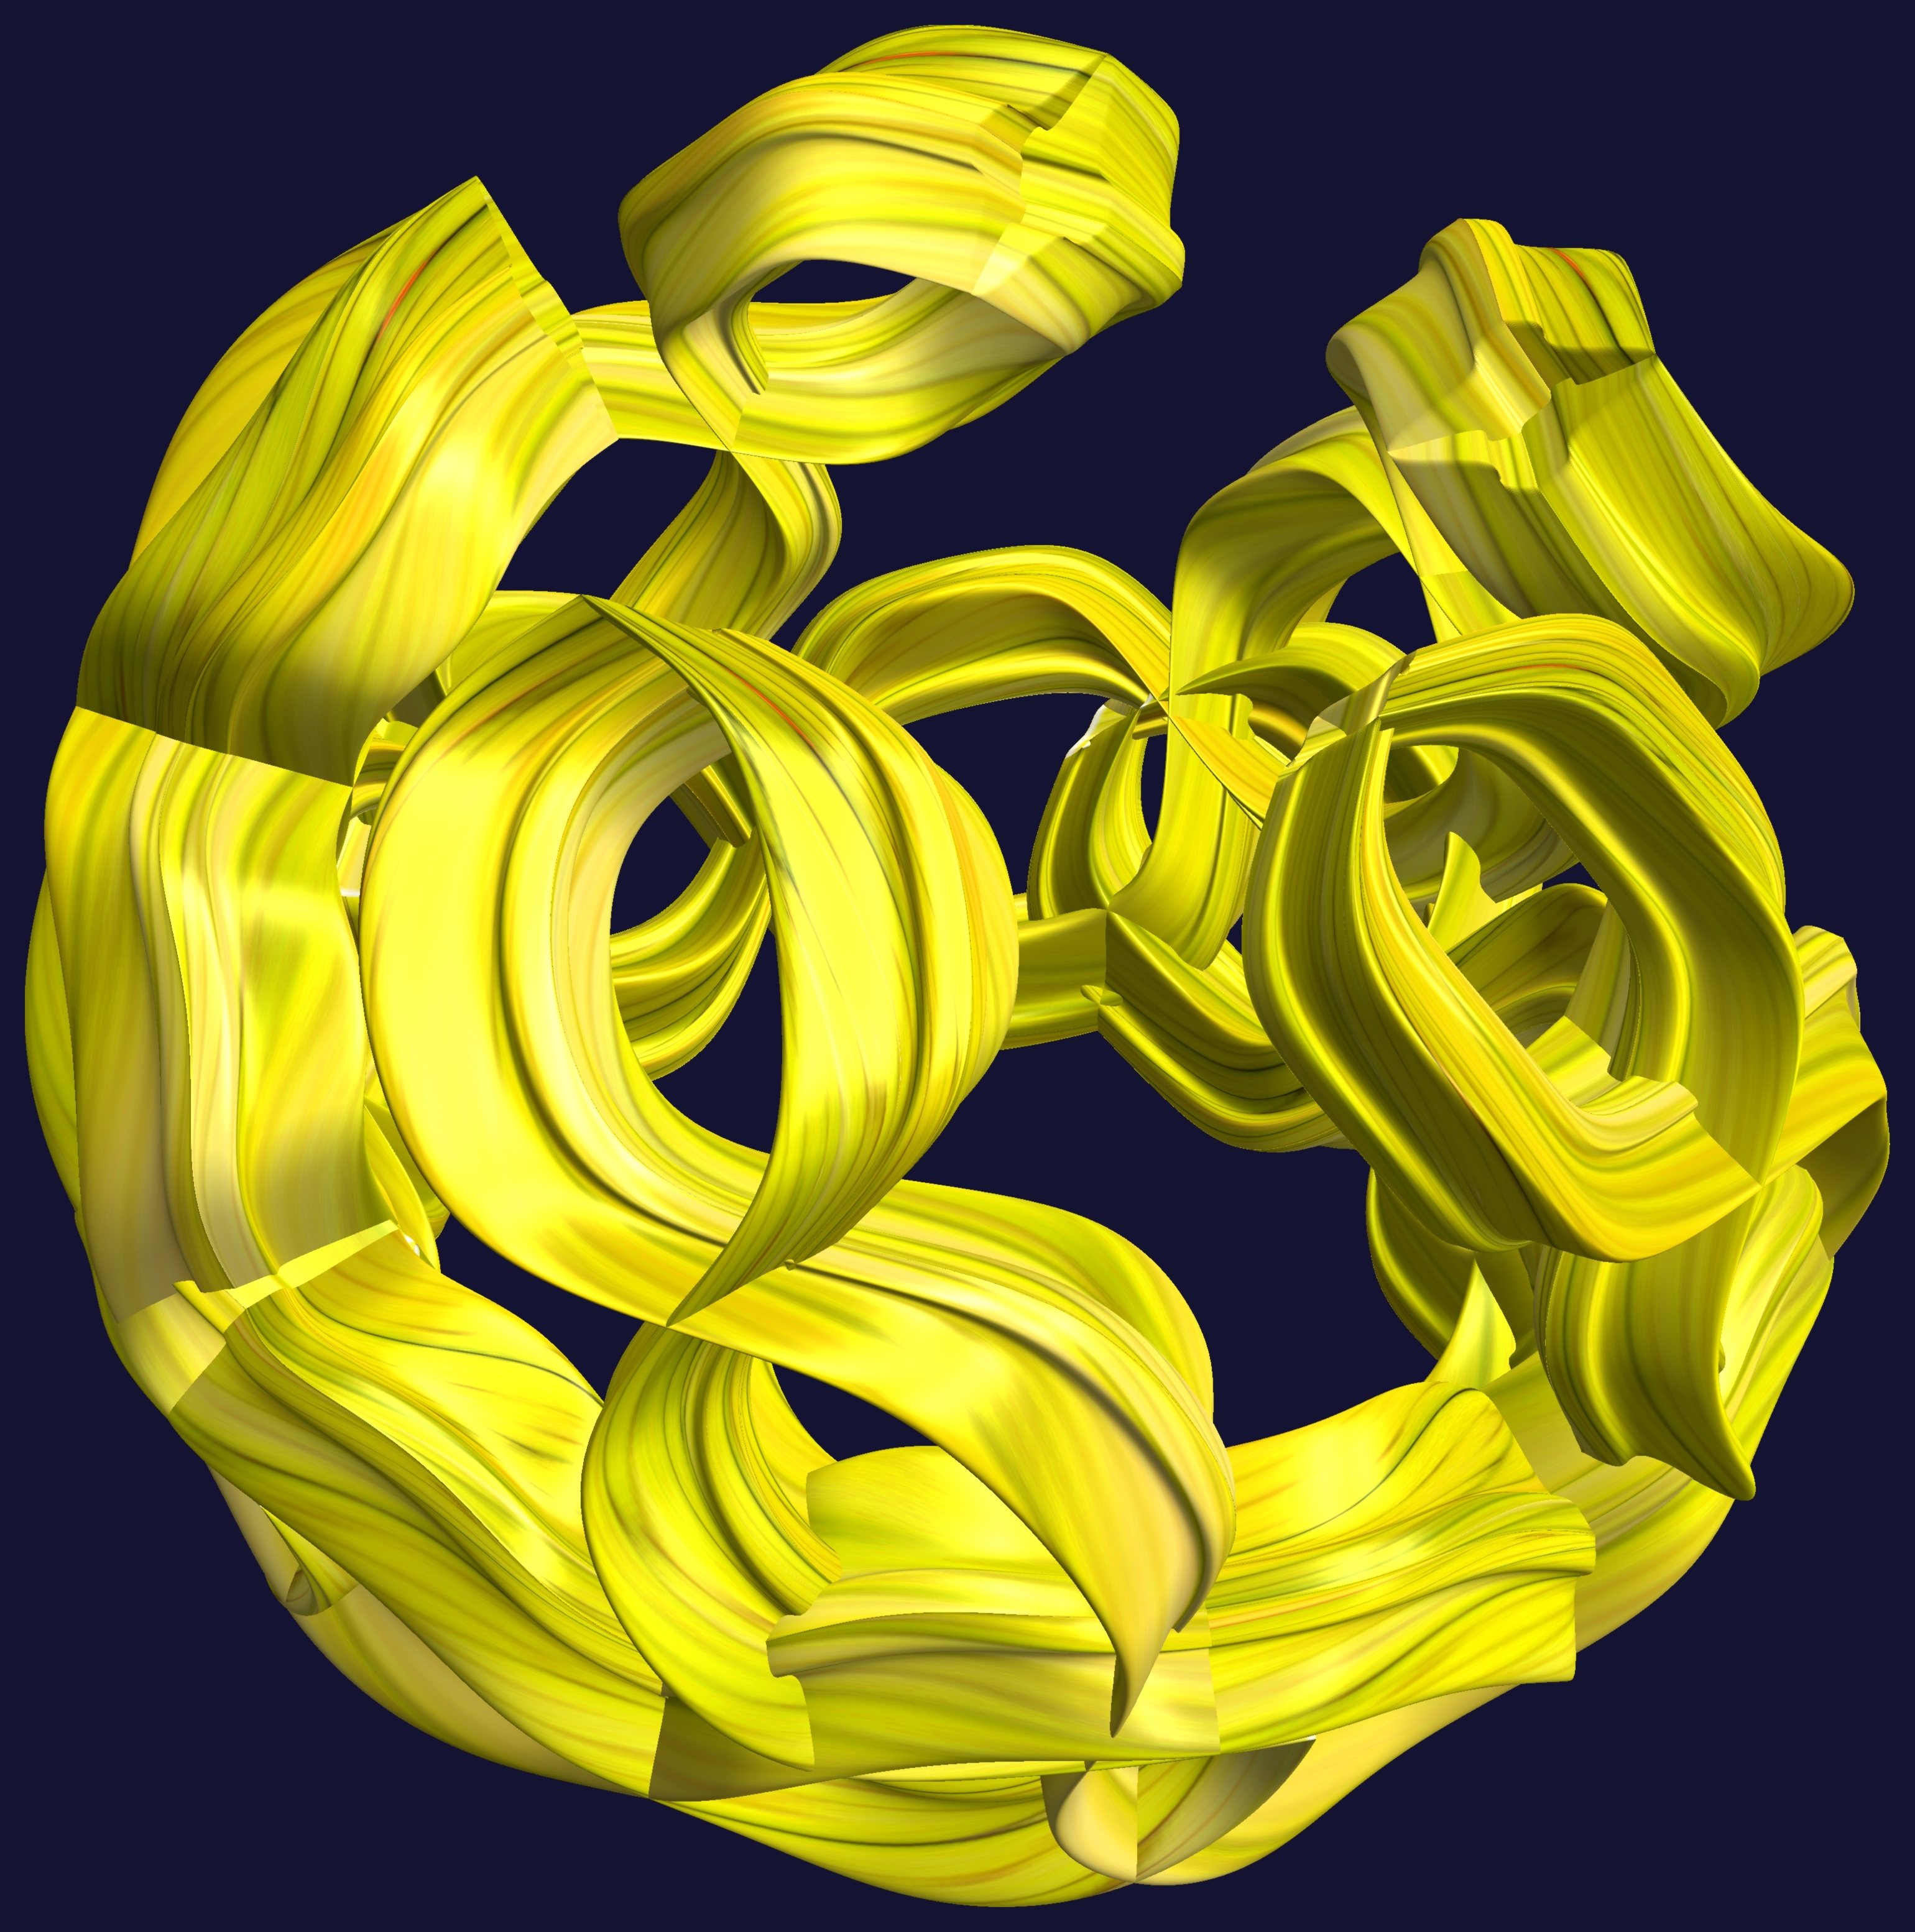
abstract, structure, texture, flower, petal, pattern, geometry, yellow, circle, sculpture, illustration, design, symmetry, 3d, graphic, shape, torus, mathematica, cg, parametricplot3d, code, program, algorithm, mapping, geometricsculpture, flowering plant, land plant